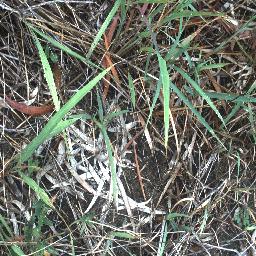
Label: negative